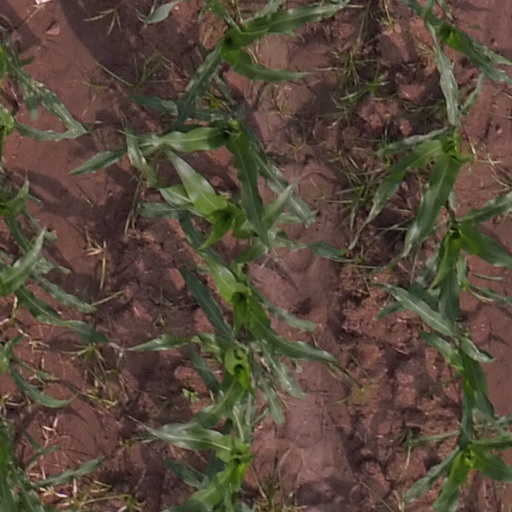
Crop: maize; corn